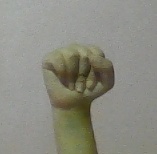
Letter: saad